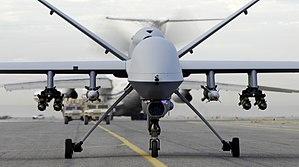
Le conflit armé du Nord-Ouest du Pakistan oppose l'armée pakistanaise à des mouvements islamistes armés comme le Tehrik-e-Taliban Pakistan ou le Tehrik-e-Nifaz-e-Shariat-e-Mohammadi ainsi que diverses mouvances pakistanaises, épaulés par des combattants étrangers. Le conflit a commencé en 2004 au Waziristan, lorsque la tension accumulée à la suite de la traque d'éléments d'Al-Qaïda par l'armée pakistanaise dégénère en résistance armée de la part de tribus locales. Bien que surtout centré sur les régions tribales et la province de Khyber Pakhtunkhwa, le conflit a débordé sur l'ensemble du Pakistan, de nombreux attentats ayant eu lieu dans les grandes villes.
Le General Atomics MQ-9 Reaper est un drone de combat construit par General Atomics pour l'United States Air Force. D'autres pays l'ont également acheté.
L'United States Air Force souvent abrégé en US Air Force et USAF, est la branche aérienne des Forces armées des États-Unis. Sa mission actuelle est la défense des États-Unis par le contrôle de l'air, de l'espace et du cyberespace.
General Atomics est une entreprise de défense et de physique nucléaire basée à San Diego, en Californie.
Les attaques aériennes américaines au Pakistan sont liées au conflit armé du Nord-Ouest du Pakistan et ont lieu depuis 2006 dans les régions tribales et se sont fortement intensifiées depuis.